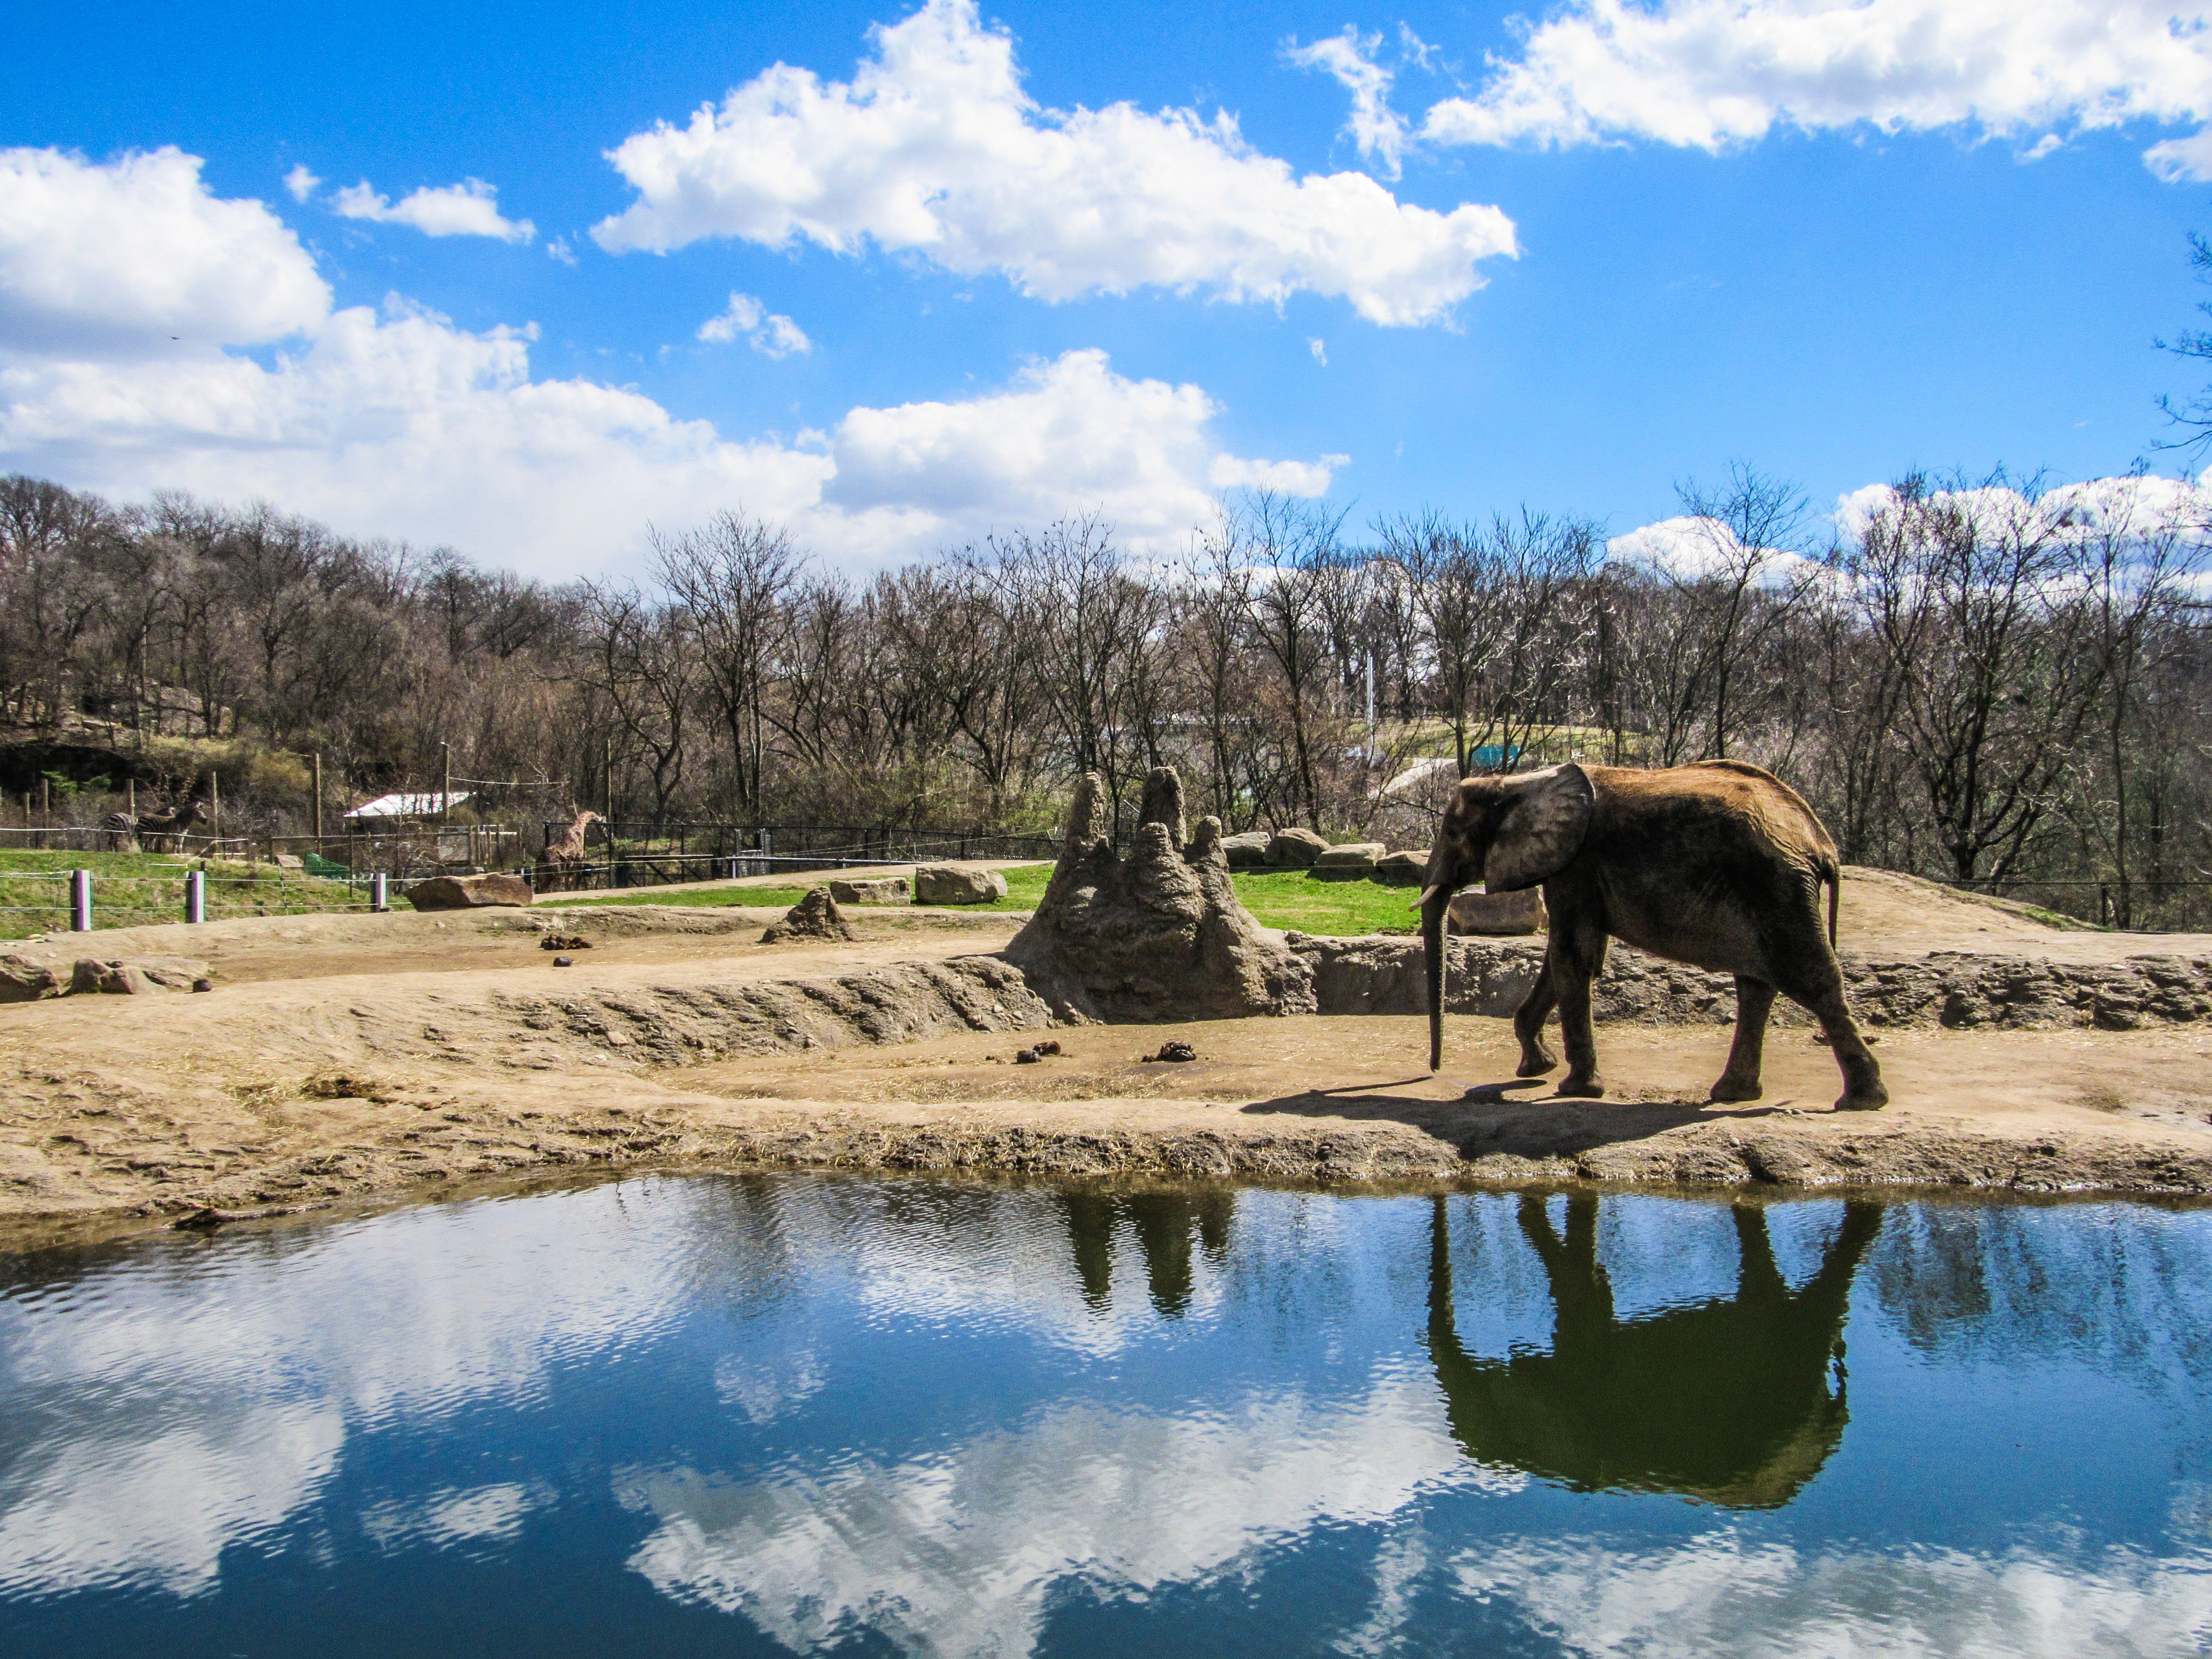
landscape, tree, water, grass, mountain, cloud, plant, sky, pond, wildlife, zoo, reflection, pasture, national park, elephant, bank, animals, zoo animals